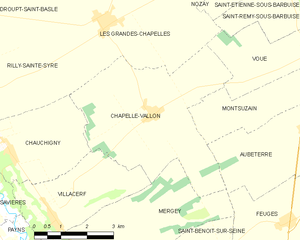
Carte des communes françaises: Chapelle-Vallon